Eurypterus

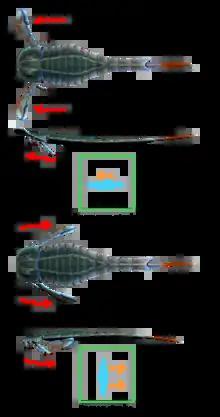
Rowing in "Eurypterus".

Trace fossil evidence indicates that "Eurypterus" employed a rowing stroke when in close proximity to the seafloor. "Arcuites bertiensis" is an ichnospecies that includes a pair of crescent-shaped impressions and a short medial drag, and it has been found in upper Silurian eurypterid Lagerstatten in Ontario and Pennsylvania. This trace fossil is very similar to traces made by modern aquatic swimming insects that row such as water boatmen, and is considered to have been made by juvenile to adult-sized eurypterids while swimming in very shallow nearshore marine environments. The morphology of "A. bertiensis" suggests that "Eurypterus" had the ability to move its swimming appendages in both the horizontal and vertical plane.